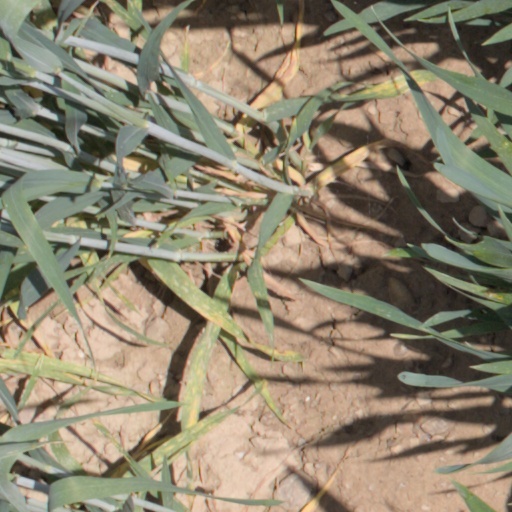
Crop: wheat